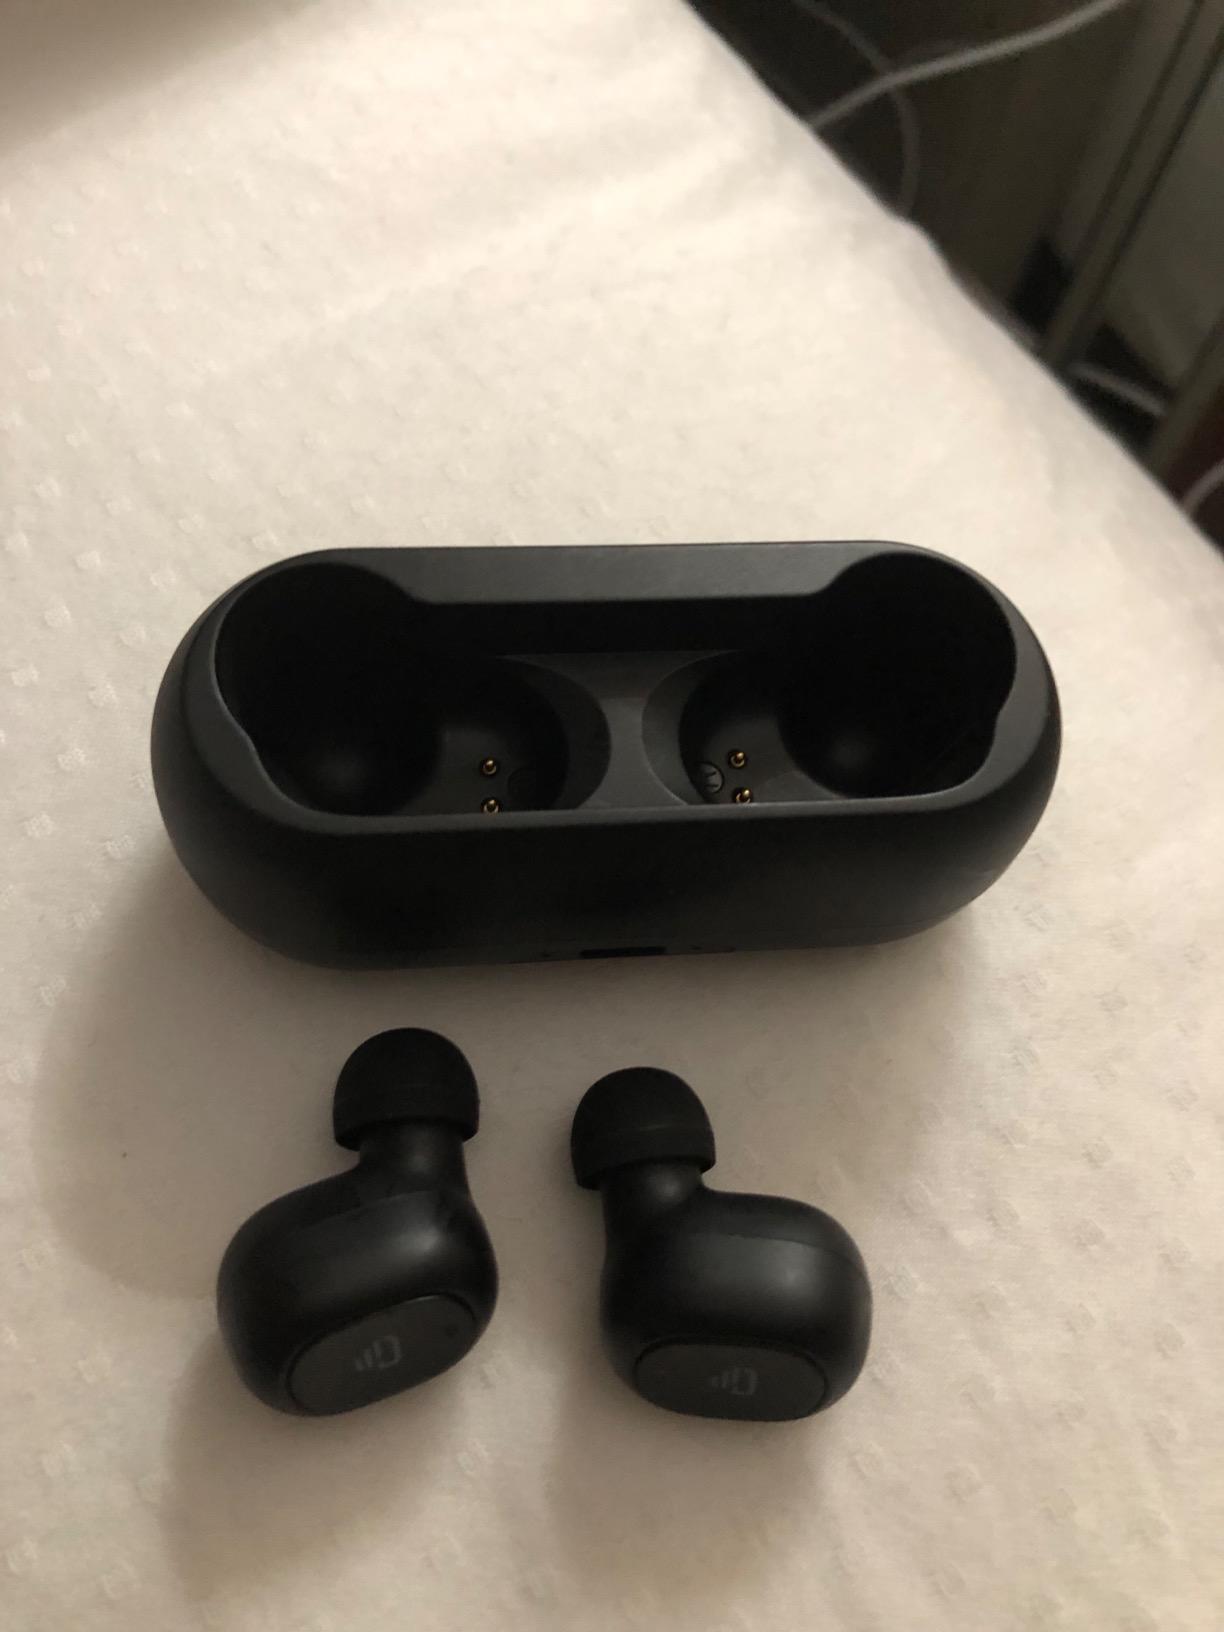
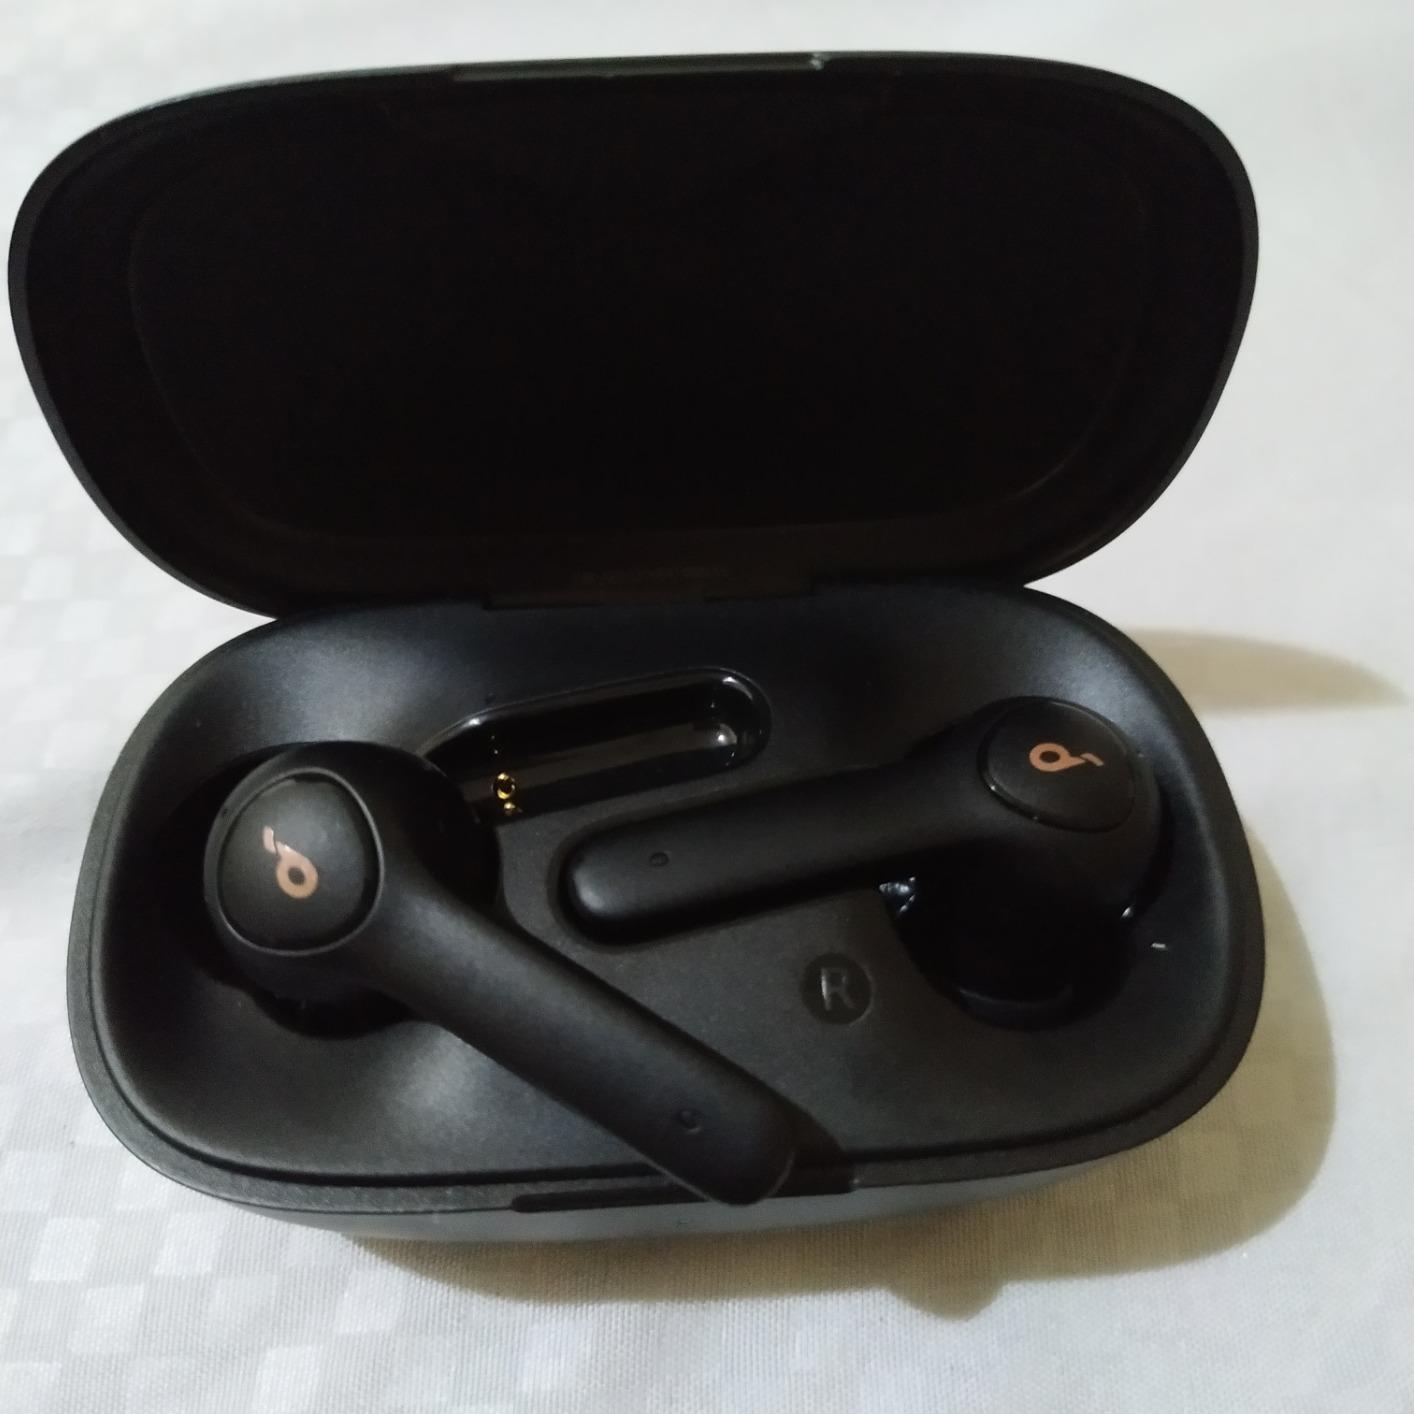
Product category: earbuds
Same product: no